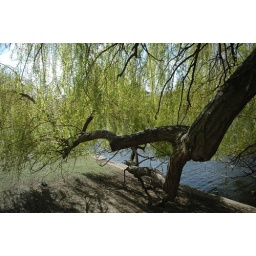
Willow tree branch by the lake bank - regent's Park - London